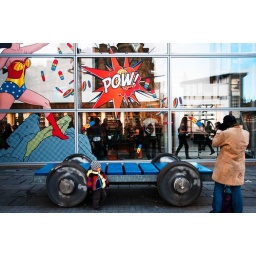
A small boy has his photo taken outside Selfridges in Manchester - he matches the window display!